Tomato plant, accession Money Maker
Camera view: tilt-top (135 deg); turntable rotation: 300 degrees
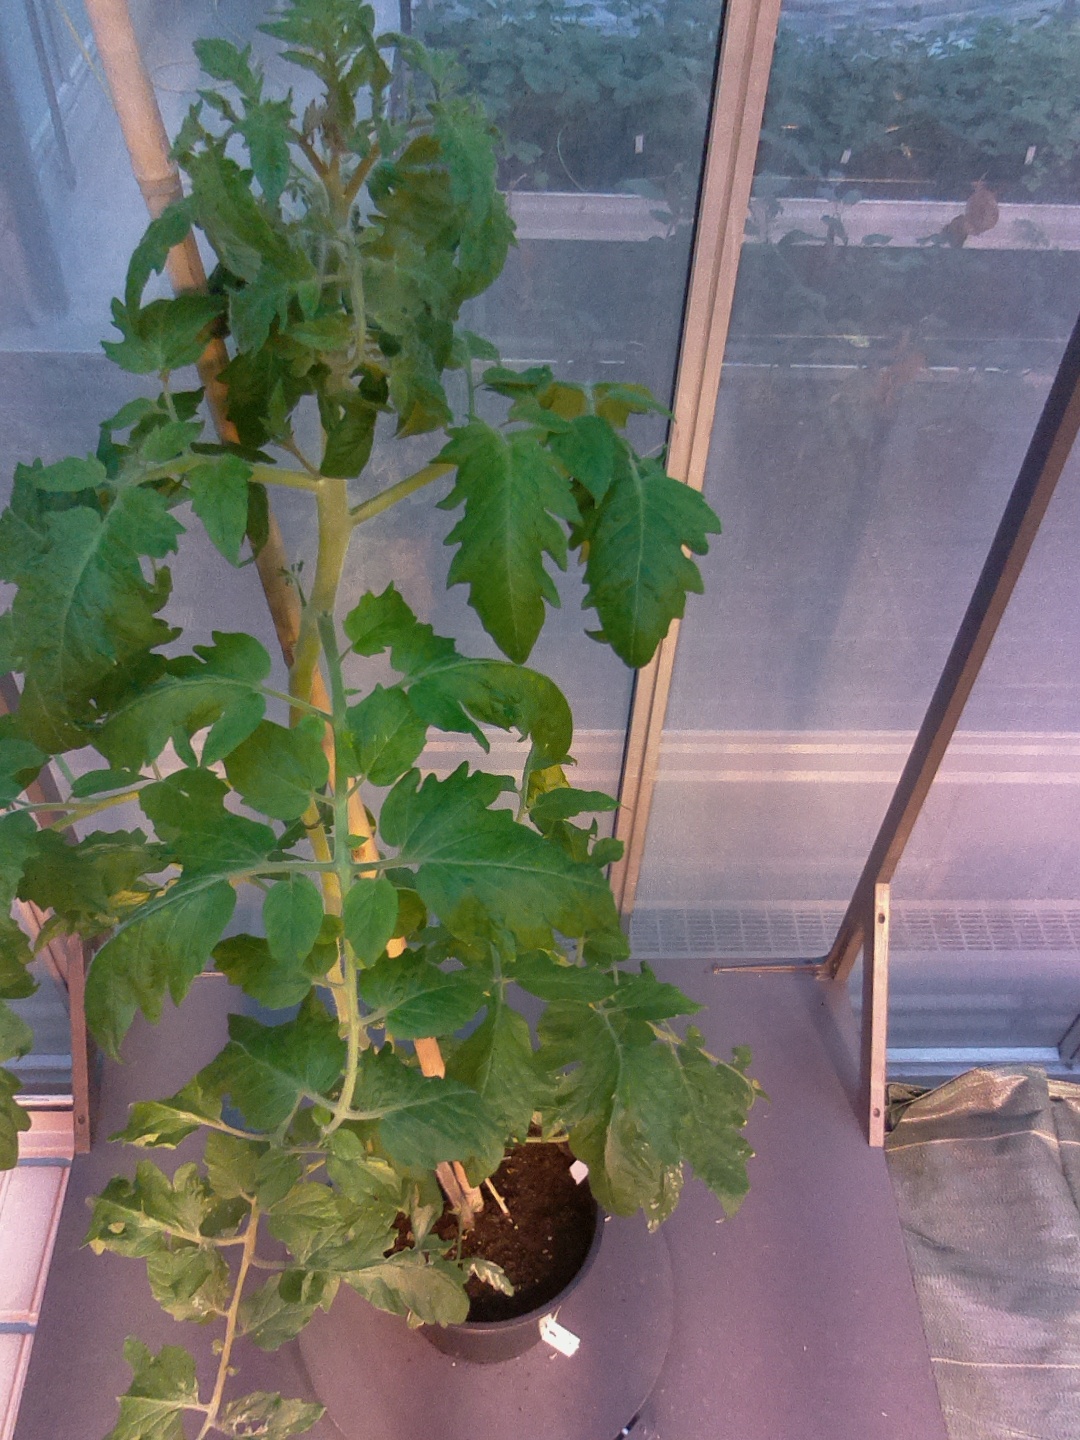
BBCH growth stage 55: 5 inflorescences visible